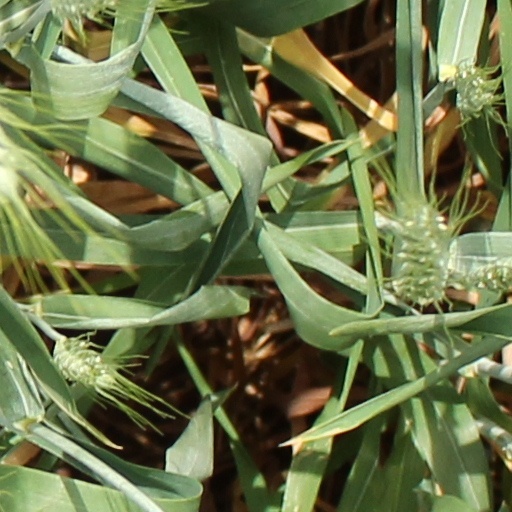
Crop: wheat